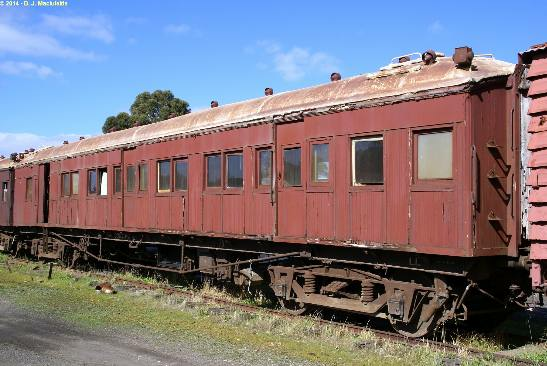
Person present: No